Indigenous peoples in Brazil

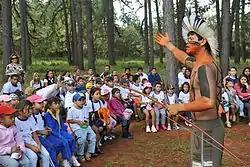
Fulni-ô representative talks about the culture of his people to schoolchildren in the Botanical Garden of Brasilia, in celebration of Indian Day, 2011

The 1988 Brazilian Constitution recognizes the right of Indigenous peoples to pursue their traditional ways of life and to the permanent and exclusive possession of their "traditional lands," which are demarcated as Indigenous Territories. Additionally, Indigenous peoples are legally recognized as one of several "traditional peoples". In practice, however, Brazil's Indigenous people still face significant threats and challenges to their continued existence and cultural heritage.